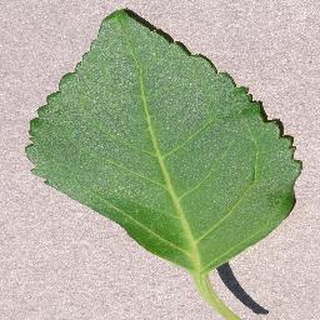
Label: healthy_cherry